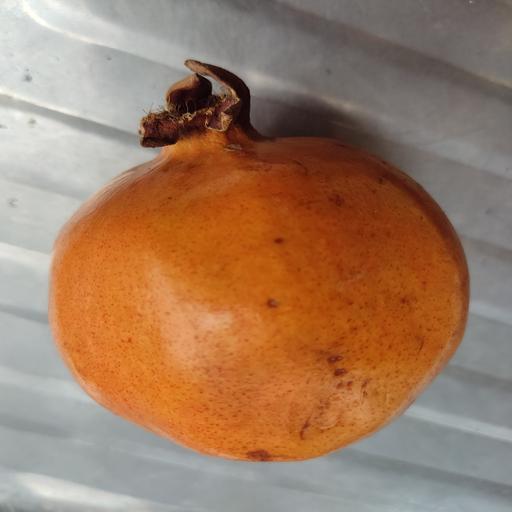
Crop type: Pomegranate